Jonathan Tyers

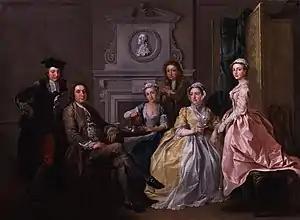
Jonathan Tyers and his family, by Francis Hayman, c. 1740

Jonathan Tyers (10 April 1702 – 1767) was the proprietor of New Spring Gardens, later known as Vauxhall Gardens, a popular pleasure garden in Kennington, London. Opened in 1661, it was situated on the south bank of the River Thames on a site almost opposite the present-day Tate Britain.